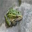
Label: frog